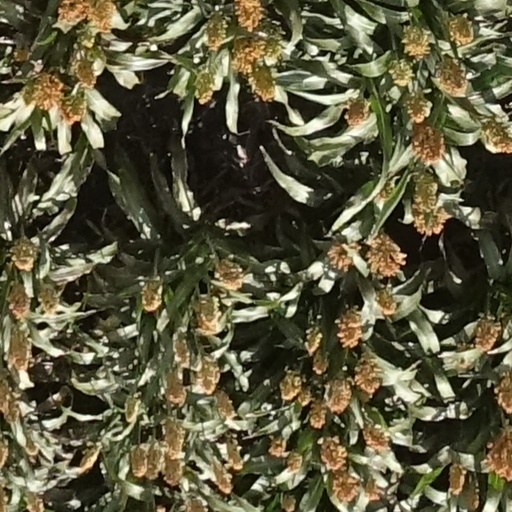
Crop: sorghum